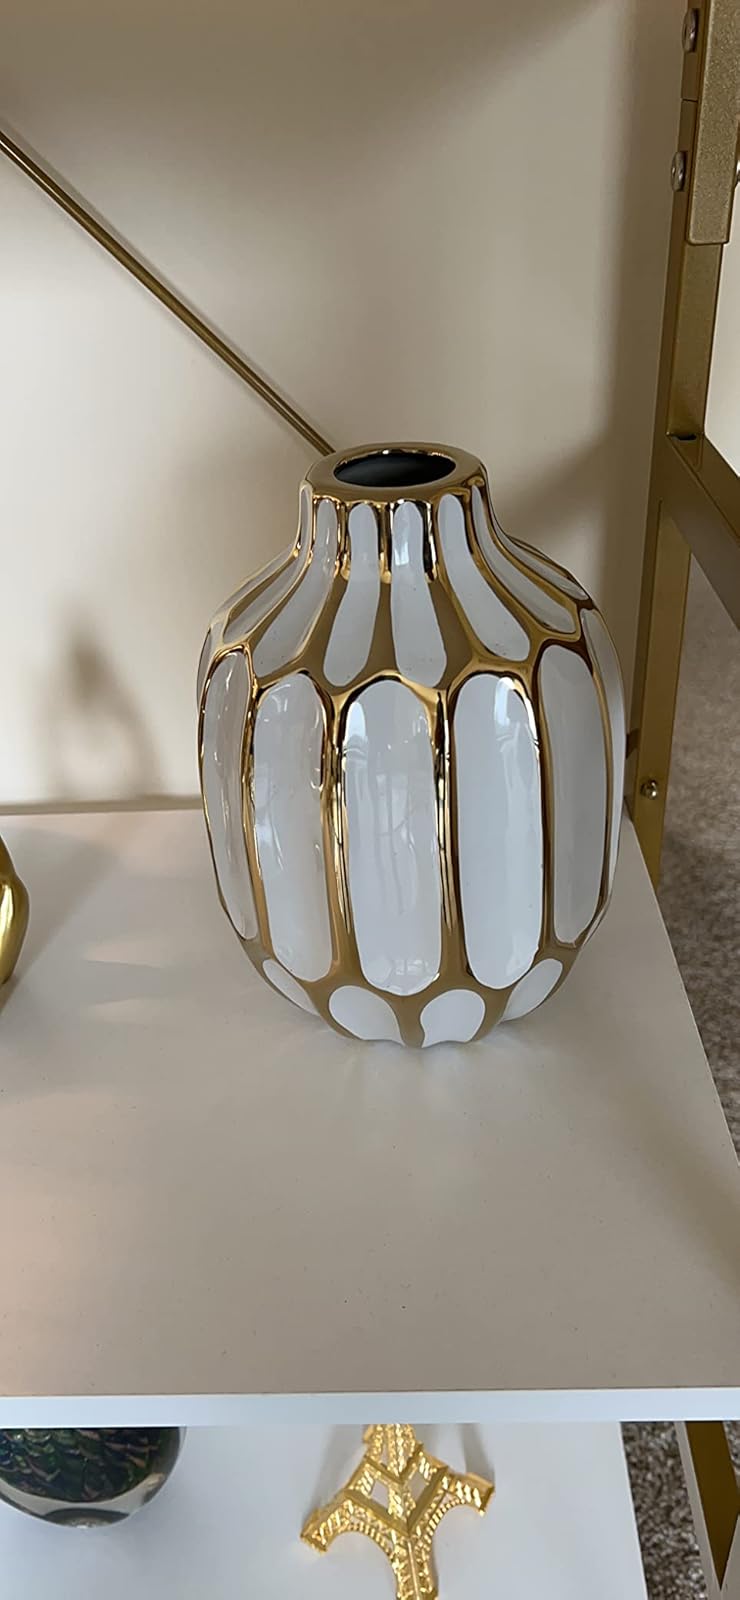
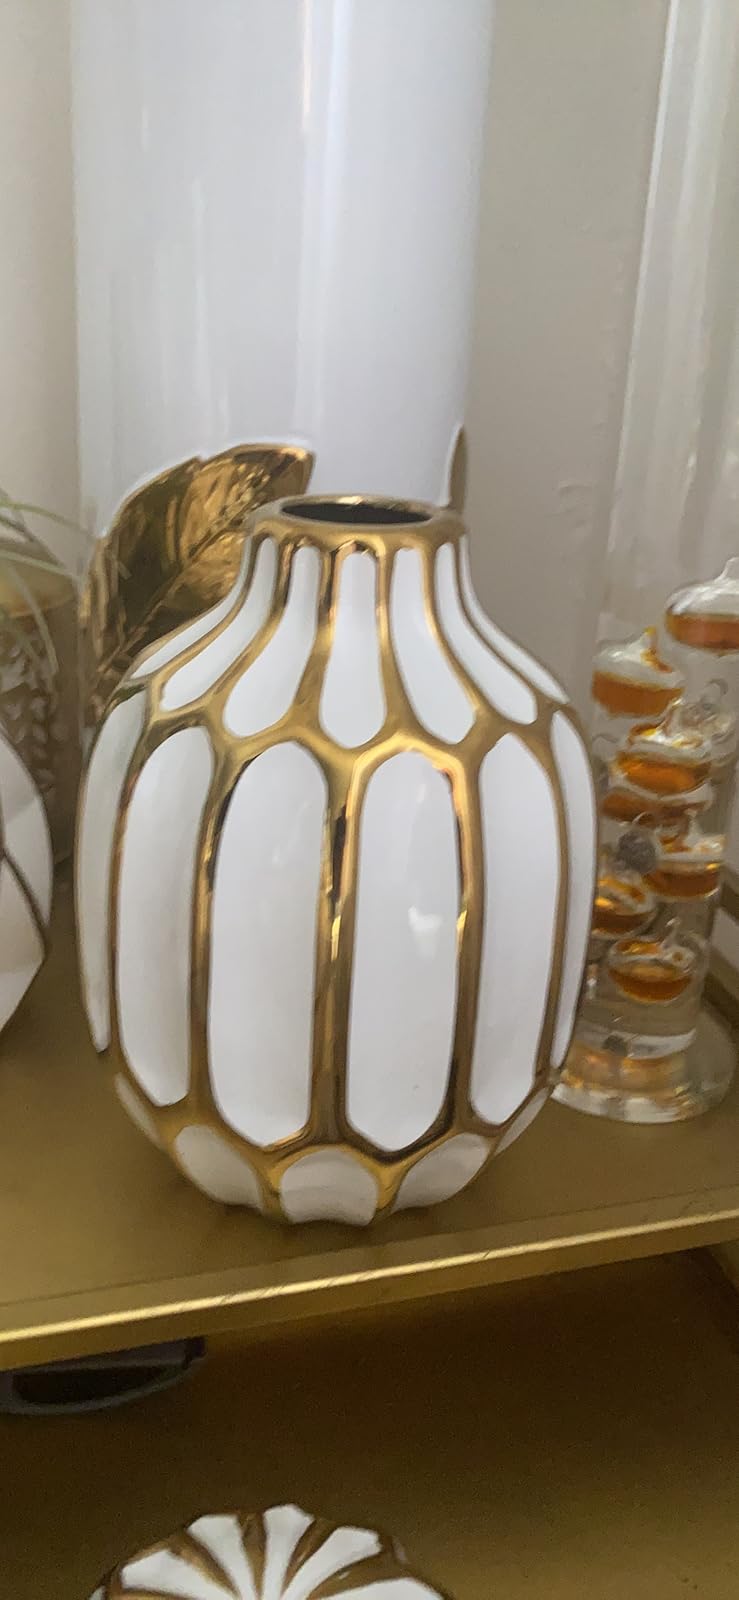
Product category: vase
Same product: yes